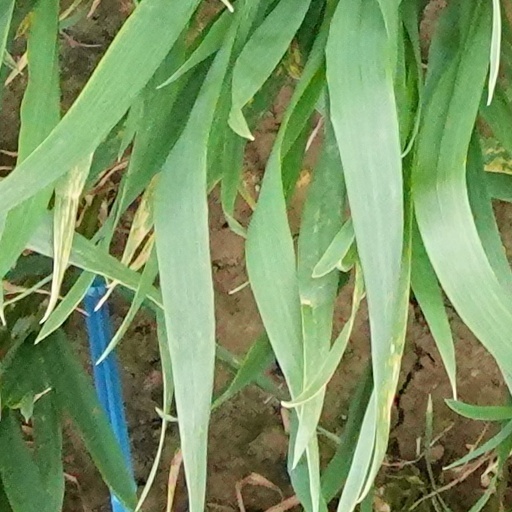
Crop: wheat